New York State Route 163

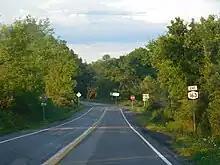
NY 163 eastbound ahead of the route's east end at NY 10 in Canajoharie

NY 163 crosses through the town of Canajoharie, entering the hamlet of Sprout Brook. In Sprout Brook, NY 163 reaches a junction with CR 82, where the route drops the Cherry Valley Road moniker. Now running eastward through Sprout Brook, NY 163 begins paralleling Canajoharie Creek, crossing into the hamlet of Buel. Just east of Buel, the route junctions with West Ames Road (CR 88), at which point NY 163 turns northeastward. The highway soon passes a local golf club before ending at an intersection with NY 10 several miles south of the village of Canajoharie.